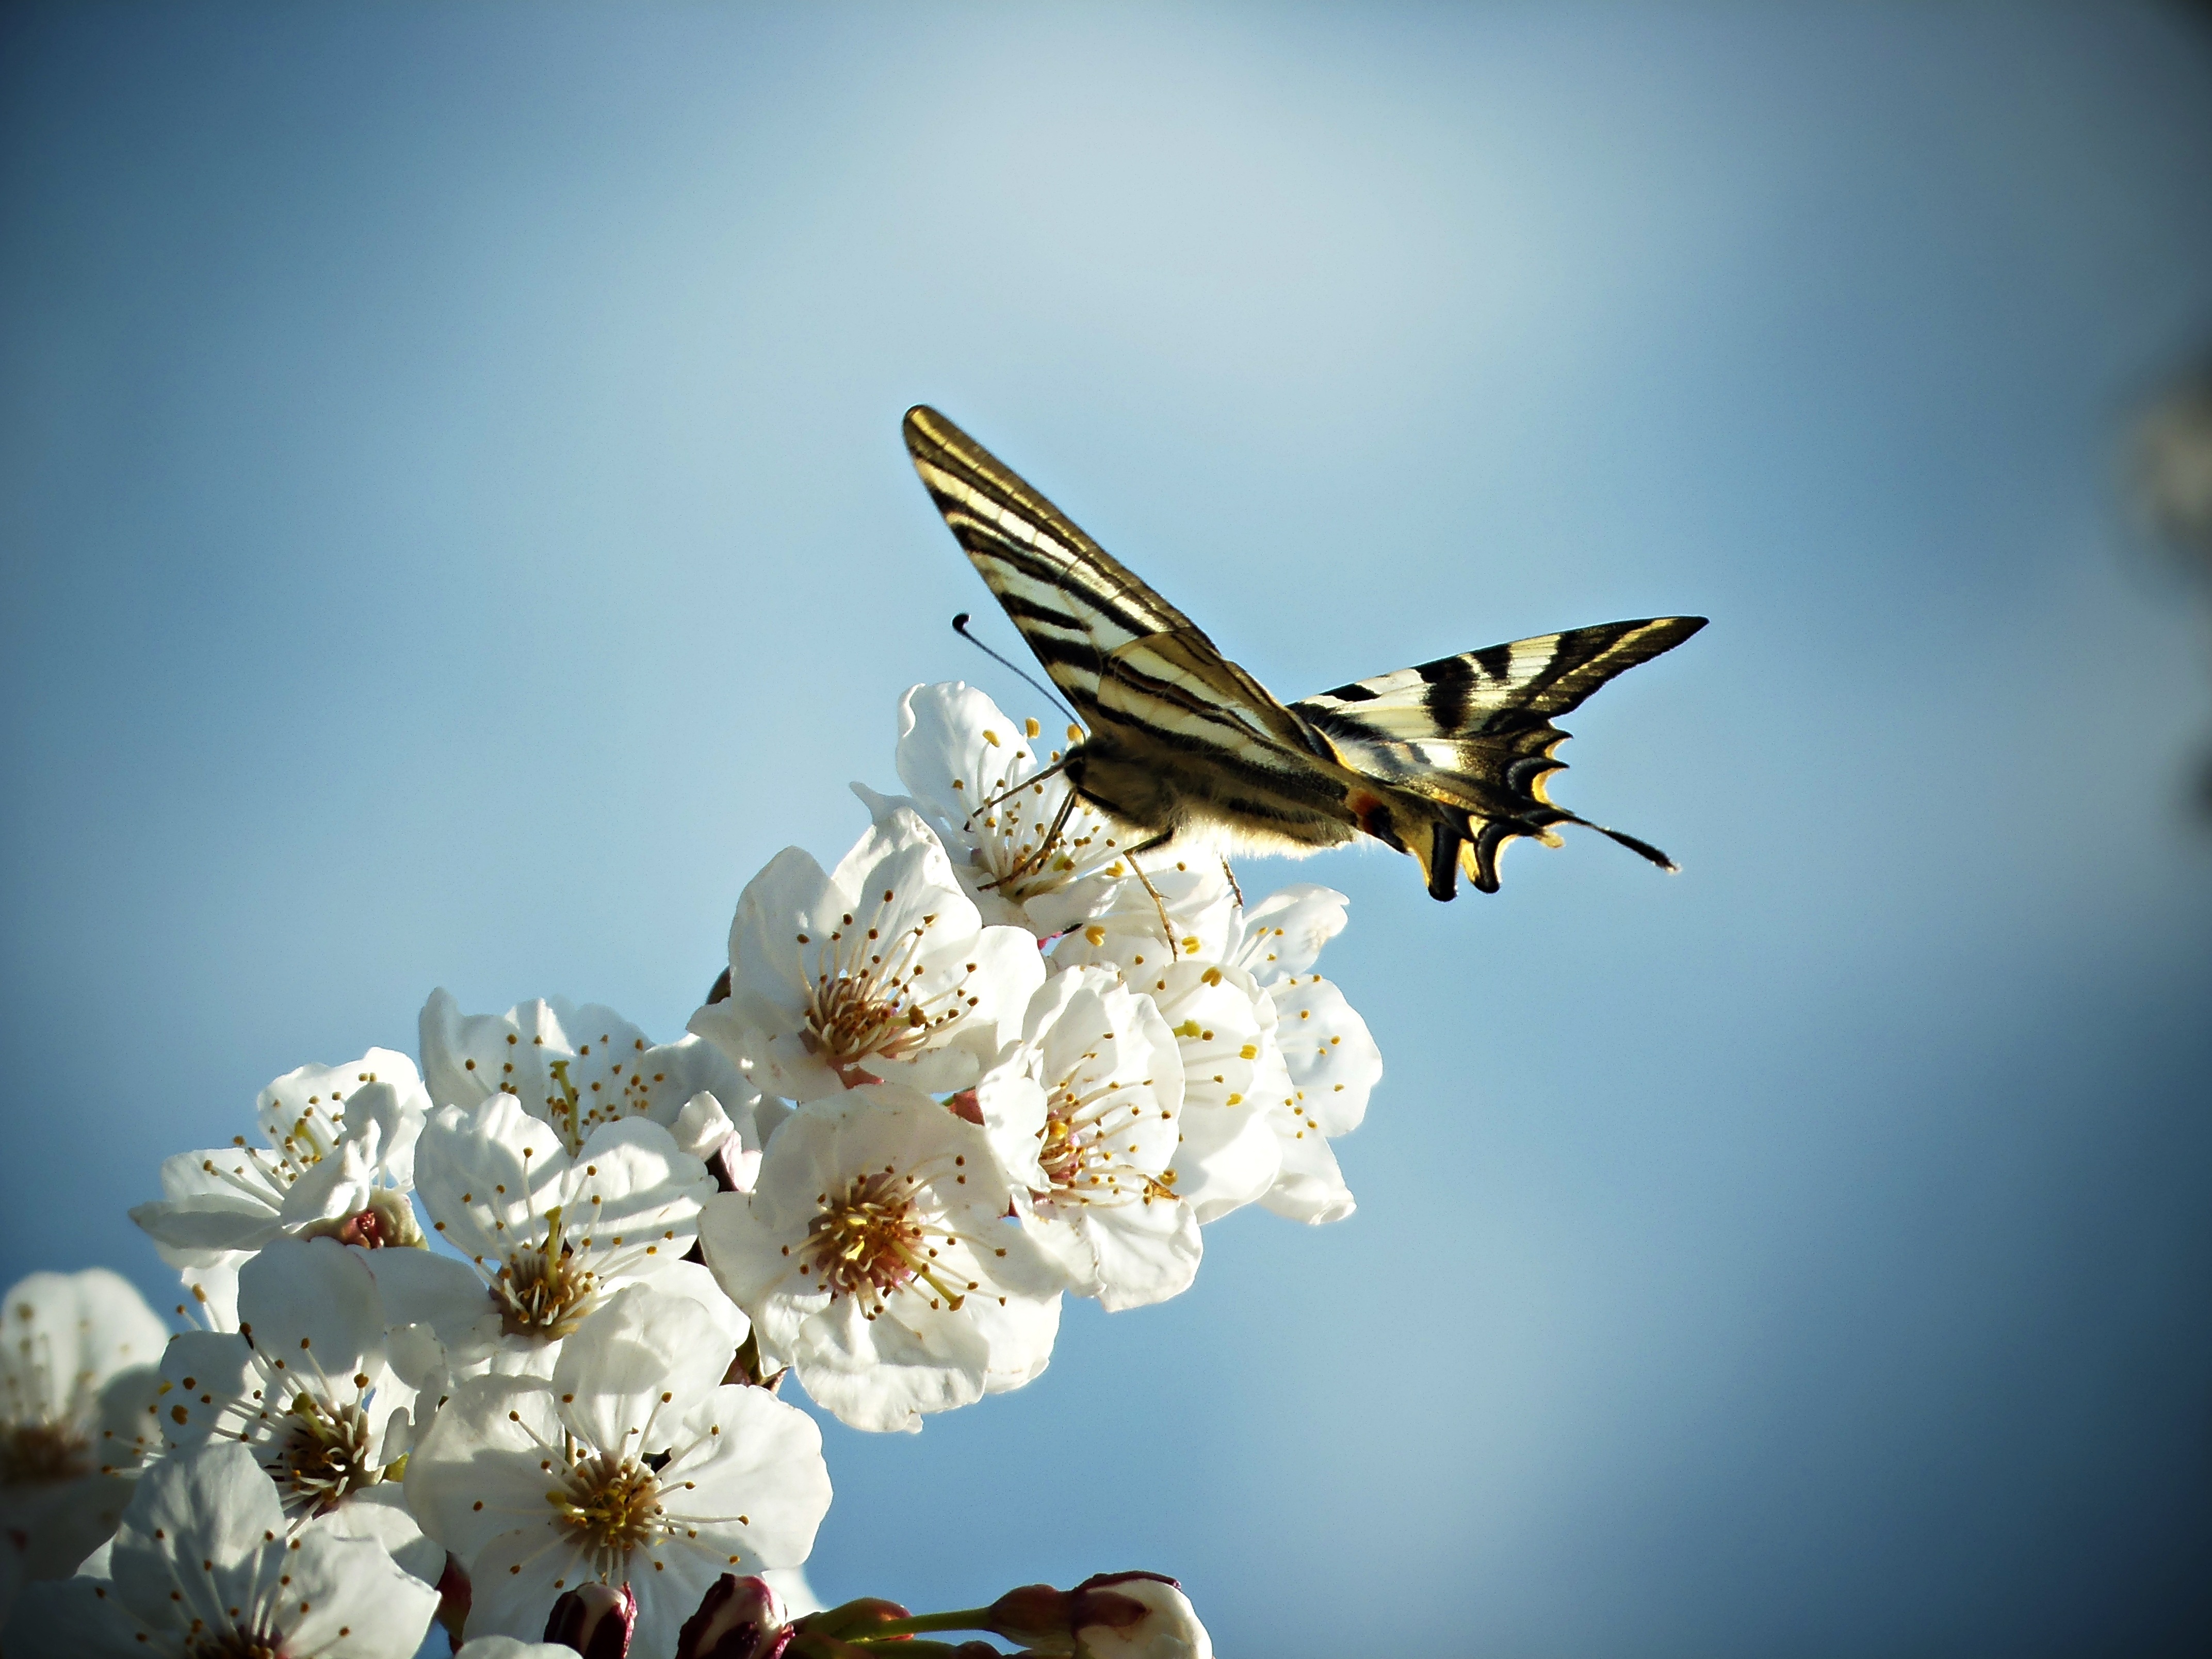
nature, branch, blossom, wing, sky, field, photography, flower, spring, insect, butterfly, flora, fauna, flowers, close up, monarch butterfly, nectar, macro photography